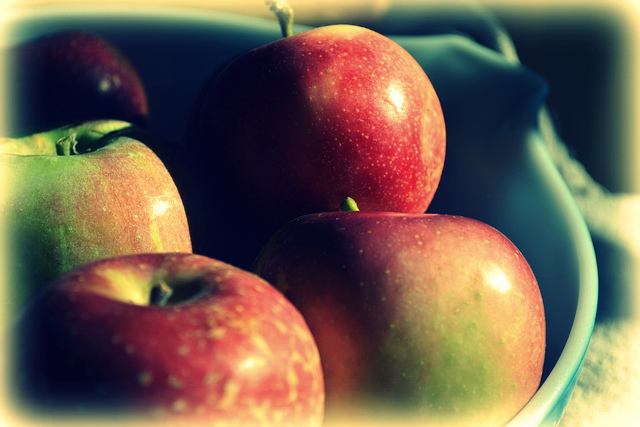
user: Given an image and a question. Answer the question in a short answer. Question: What type of apples are these? Short Answer:
assistant: gala